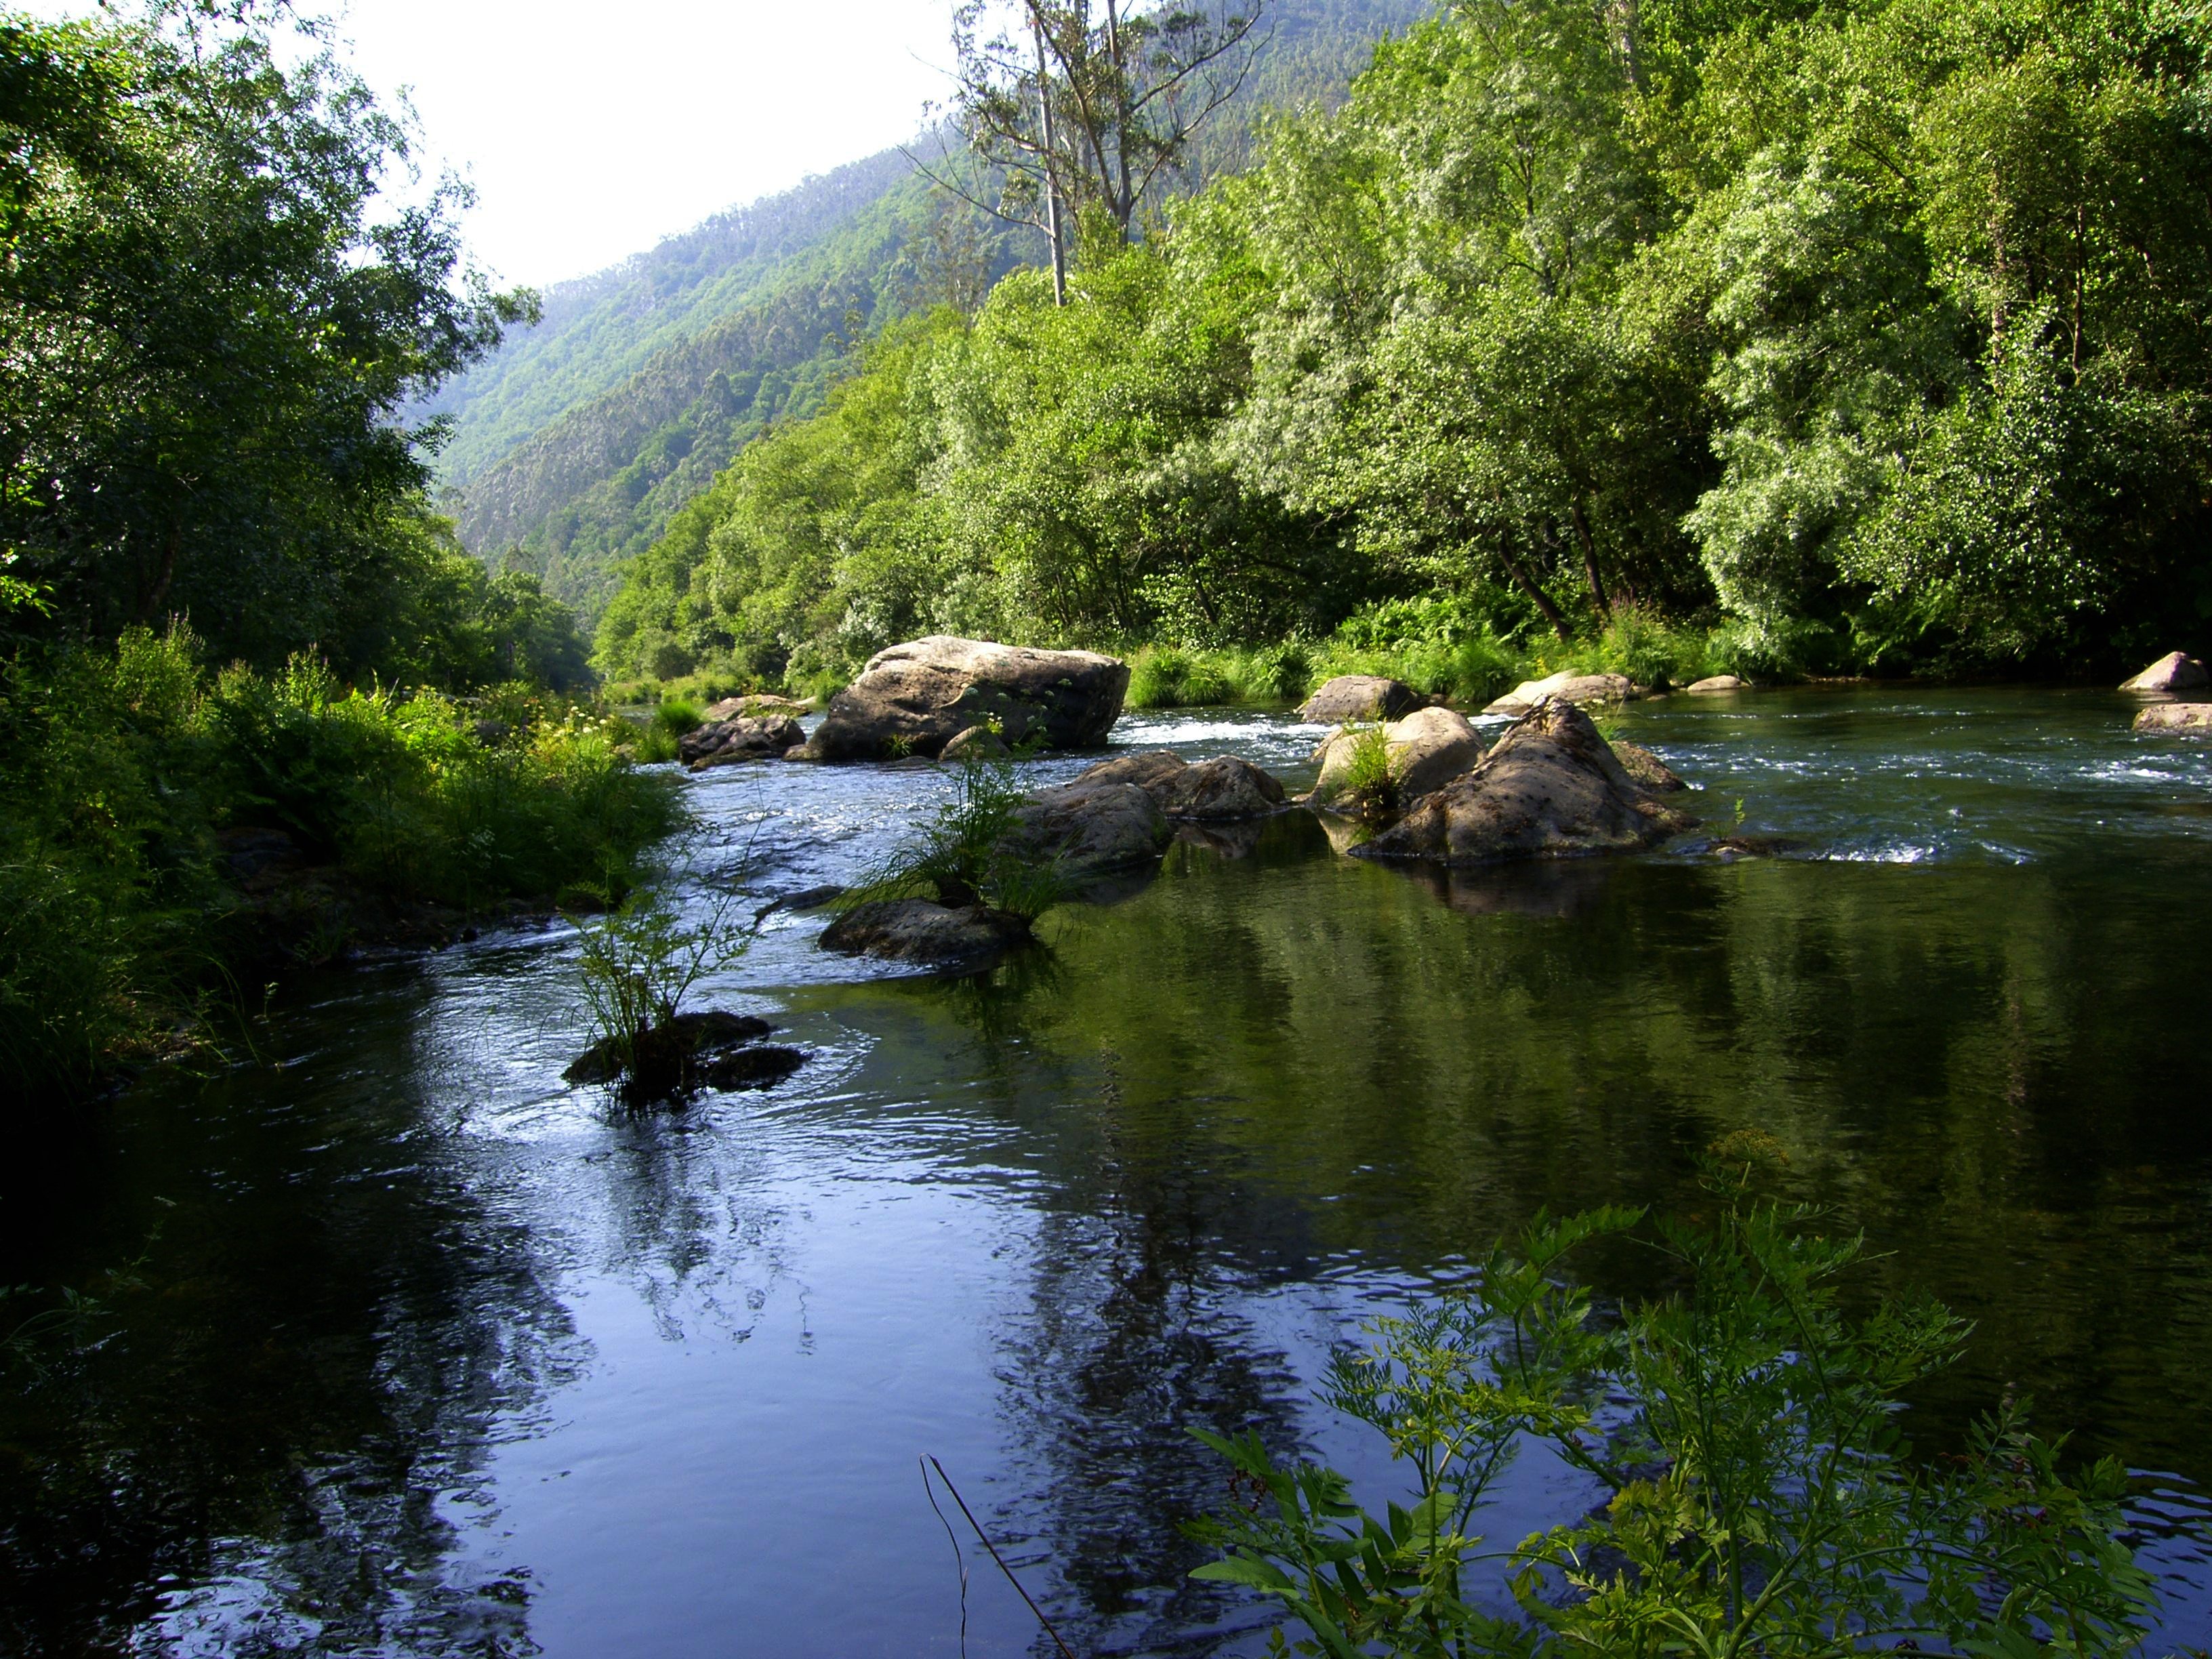
landscape, tree, water, nature, forest, creek, wilderness, flower, lake, river, pond, stream, reflection, autumn, rapid, body of water, la, watercourse, ggl1, landform, coru agaliciaspainscenery, geographical feature, woody plant